List of birds of Botswana

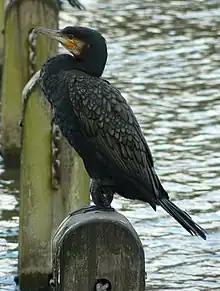
Great cormorant

Laridae is a family of medium to large seabirds, the gulls, terns, and skimmers. Gulls are typically grey or white, often with black markings on the head or wings. They have stout, longish bills and webbed feet. Terns are a group of generally medium to large seabirds typically with grey or white plumage, often with black markings on the head. Most terns hunt fish by diving but some pick insects off the surface of fresh water. Terns are generally long-lived birds, with several species known to live in excess of 30 years. Skimmers are a small family of tropical tern-like birds. They have an elongated lower mandible which they use to feed by flying low over the water surface and skimming the water for small fish.